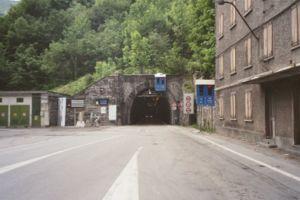
La route européenne 74 est une route reliant Nice à Alexandrie. Elle franchit trois fois la frontière franco-italienne.
Le val Vermenagna est une vallée du Piémont italien située dans la province de Coni, entre les Alpes maritimes à l'ouest et les Alpes ligures à l'est.
Le tunnel routier du col de Tende est un tunnel situé sous le col de Tende à la frontière entre l'Italie et la France. Construit entre 1878 et 1882 en Italie, il devient franco-italien en 1947 lors de l'entrée en vigueur du traité de Paris.
Le présent article recense les tunnels les plus longs au monde en service mais exclut les tunnels de métro et les tunnels canaux. Le plus long tunnel destiné au transport de personnes au monde est la Ligne 3 du métro de Canton.